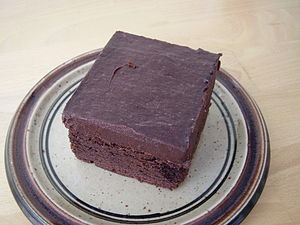
Chokoladekage
Et stykke almindelig chokoladekage - her en kommerciel udgave.
Chokoladekage er en kage lavet af chokolade og en variation af andre ingredienser. Chokoladekage serveres ofte ved fødselsdage, brylluper og andre sammenkomster.